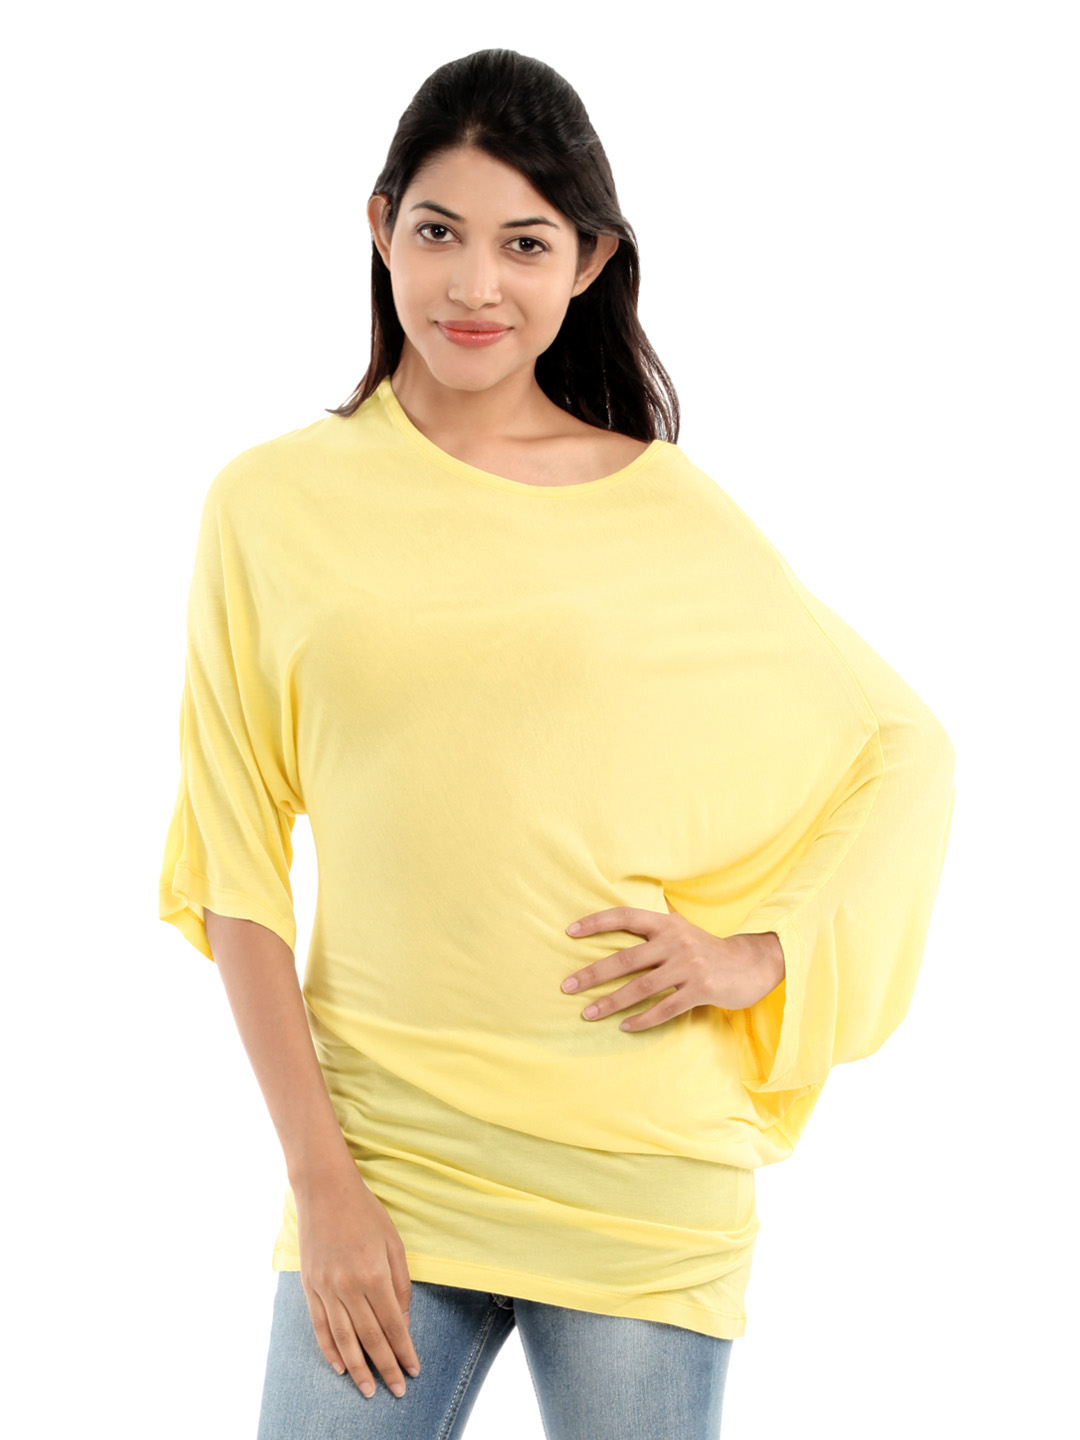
Tokyo Talkies Women Yellow Top
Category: Apparel / Topwear / Tops
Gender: Women
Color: Yellow
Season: Summer 2012
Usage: Casual